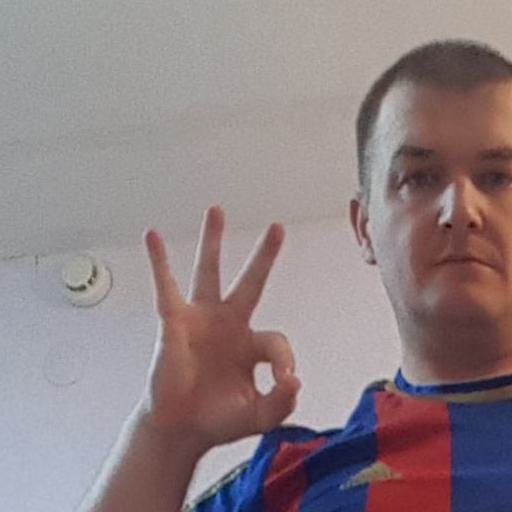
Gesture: ok